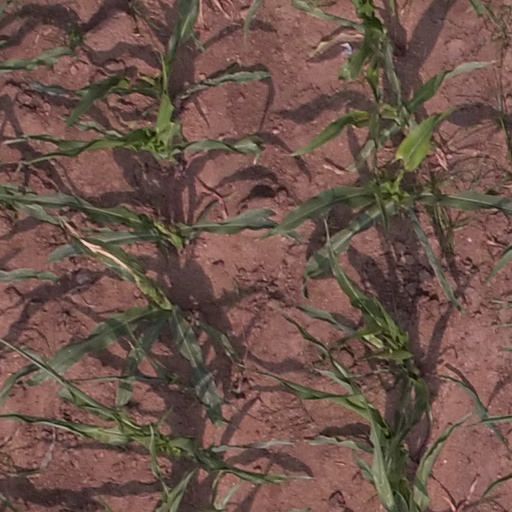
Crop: maize; corn